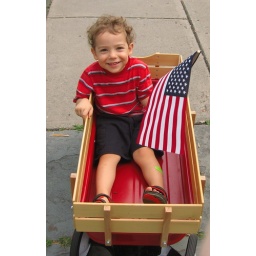
I honestly didn't intend to dress him in red &amp;amp; blue...